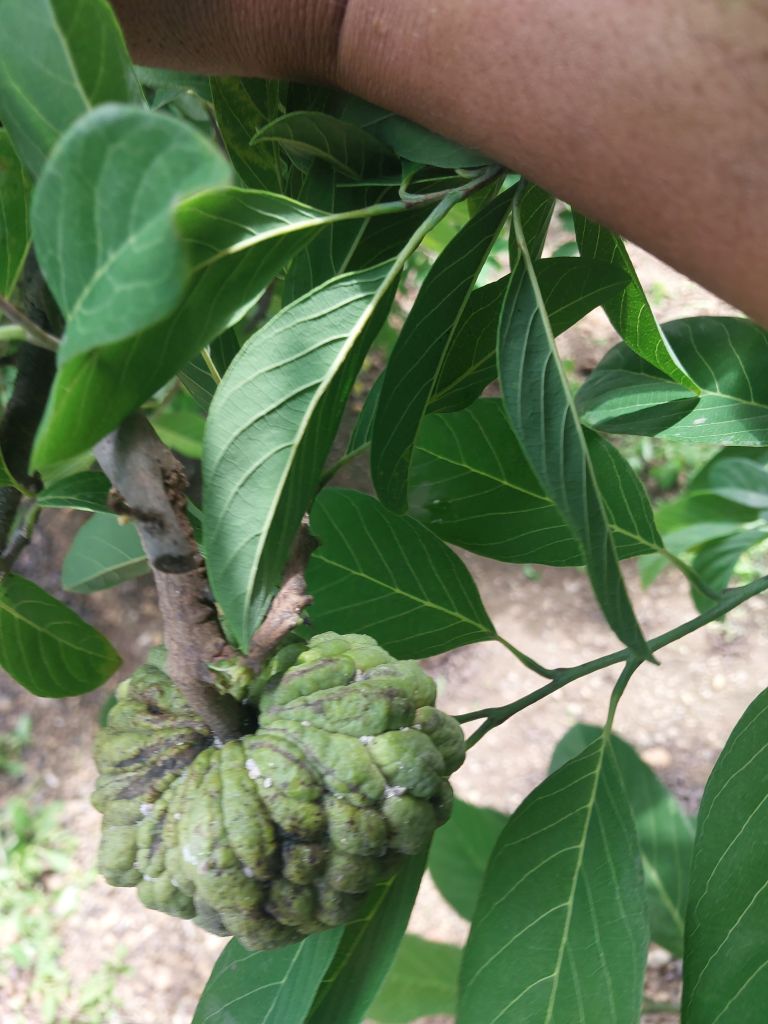
Disease label: Leaf spot on fruit